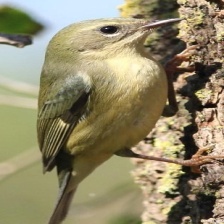
Species: BLACK THROATED WARBLER
Scientific name: SETOPHAGA CAERULESCENS